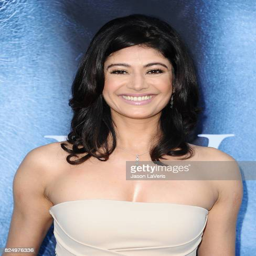
actor attends the season premiere